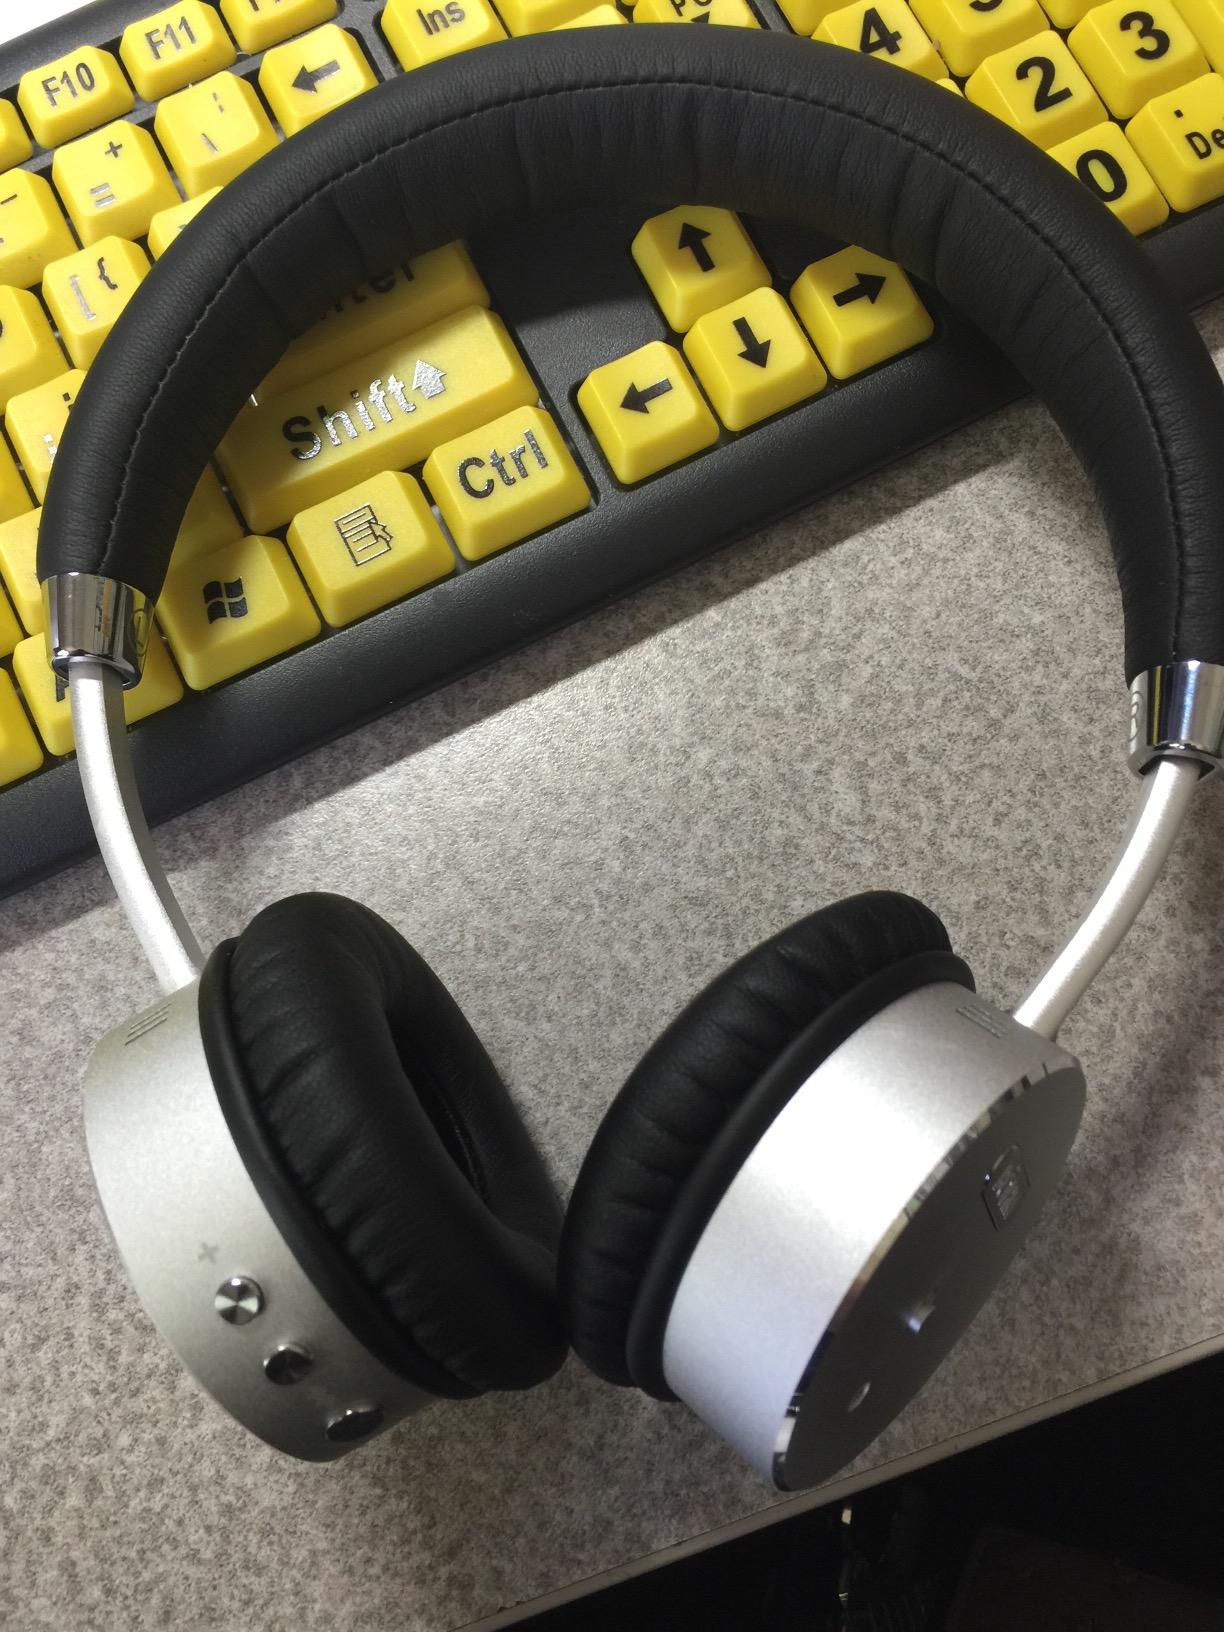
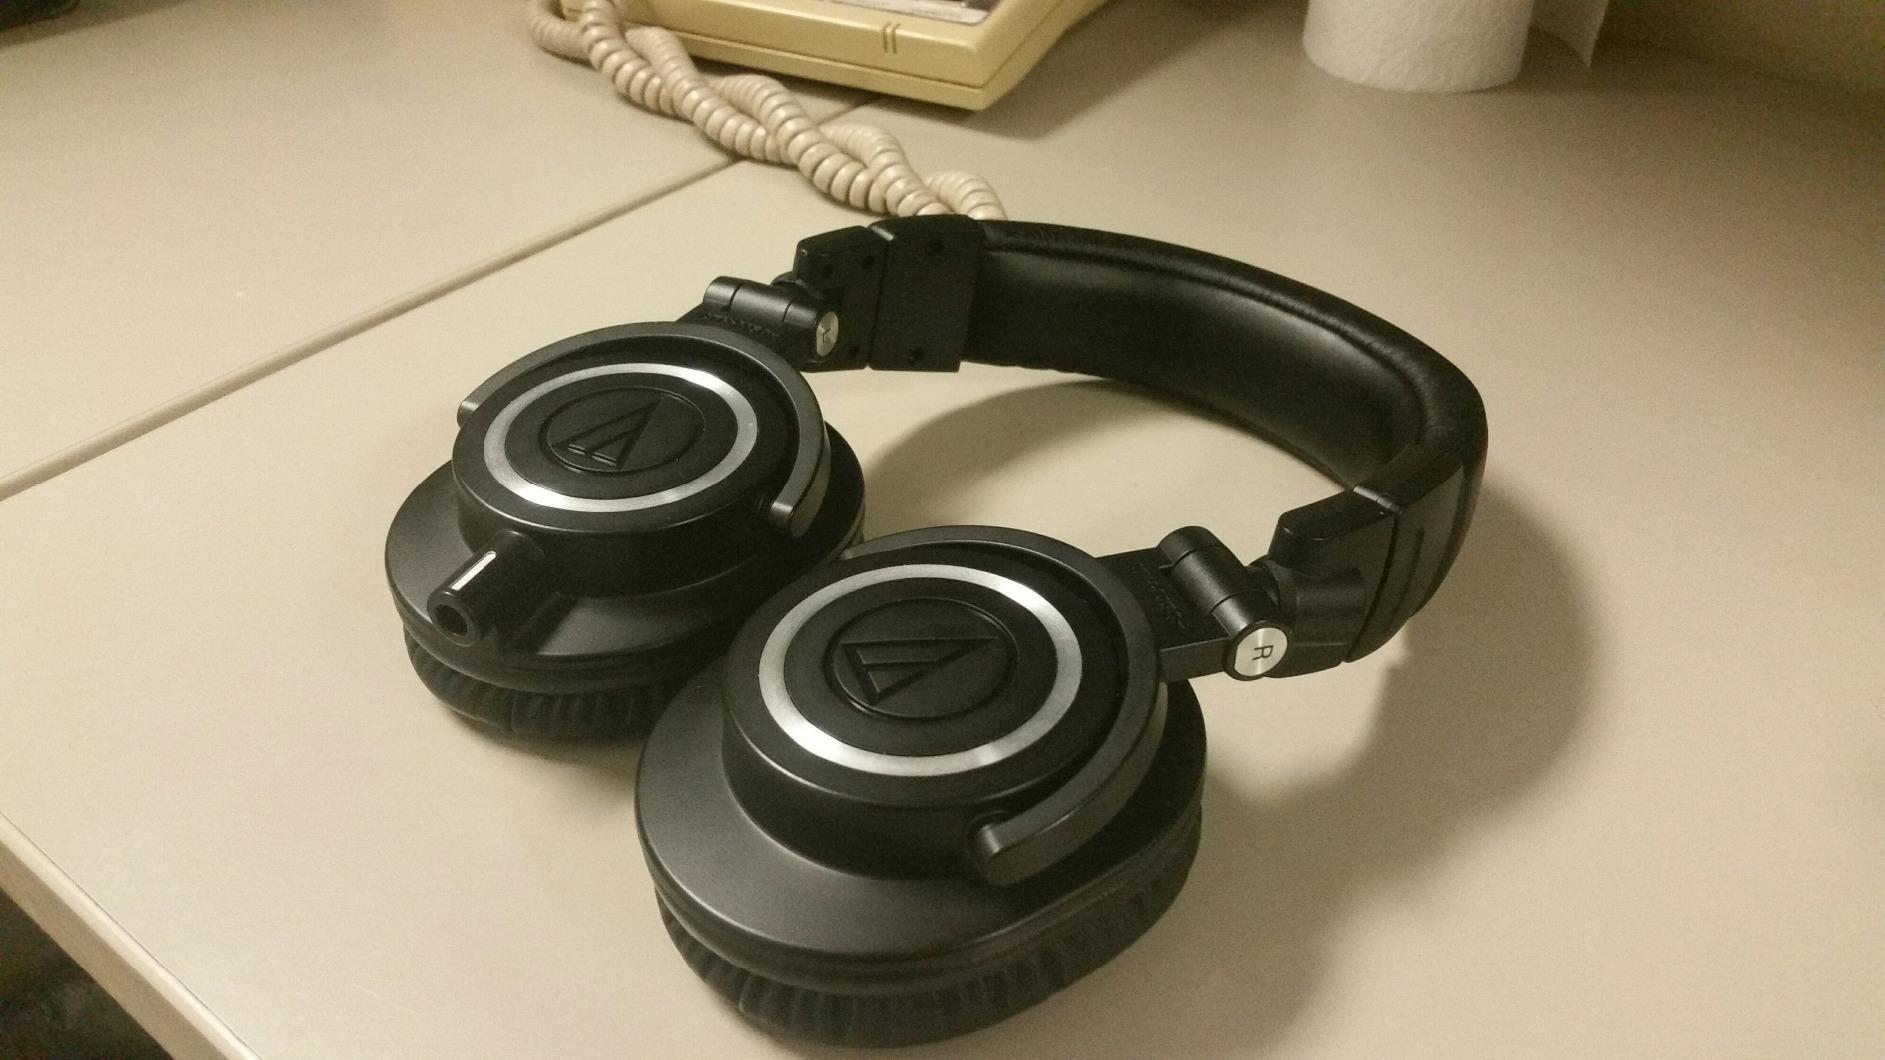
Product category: headphones
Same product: no